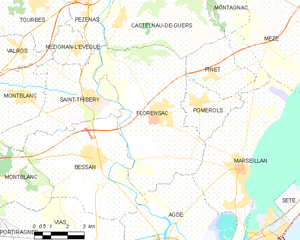
Carte de la commune française de code INSEE 34101 - Florensac
Florensac, ou Florençac en occitan, est une commune française située dans le département de l'Hérault en région Occitanie.